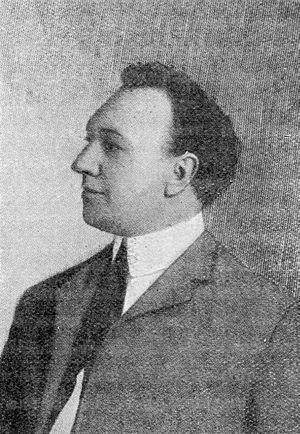
M. Henry J. Furber Président du Comité d’organisation des Jeux de Chicago Furber, Henry Jewett, Jr. (1865-1956).
Les Jeux olympiques de 1904, également nommés Jeux de la IIIᵉ Olympiade, sont organisés en 1904, à Saint-Louis aux États-Unis. Ce sont les troisièmes Jeux olympiques de l'ère moderne organisés par le Comité international olympique. Ils se déroulent du 1ᵉʳ juillet au 23 novembre 1904, cent quarante-cinq jours de compétition, soit quatre mois et vingt-deux jours, pendant lesquels 651 sportifs s'affrontent dans quinze disciplines pour un total de 280 médailles.